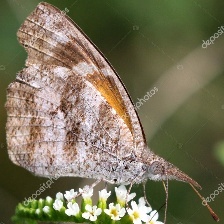
Species: AMERICAN SNOOT